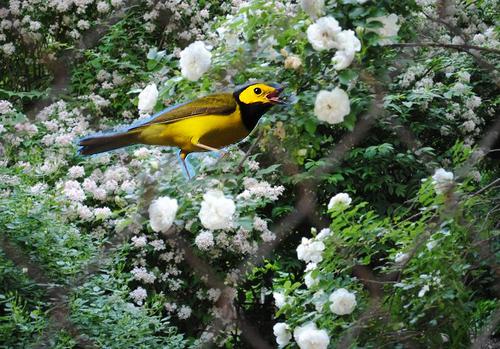
Bird species: Hooded_Warbler
Bird type: landbird
Background: land